Léon van Bon

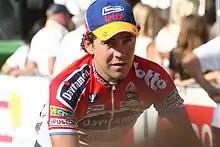

Léon Hendrik Jan van Bon (born 28 January 1972) is a retired road racing cyclist from the Netherlands, who won the silver medal in the men's points race at the 1992 Summer Olympics in Barcelona, Spain. He won his first major race at the professionals in 1998, winning the HEW Cyclassics. In 2001 he claimed the overall-victory in the Ronde van Nederland. Van Bon retired in 2013.